Don Kenealy

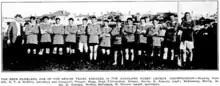
Kenealy in the Eden Ramblers side on 11 May 1912. He is 8th from the left.

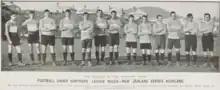
Kenealy in the 1912 Auckland rugby league side to play New Zealand at Eden Park.

Kenealy switched to rugby league in 1911 and played for Eden Ramblers from their foundation in 1911 to 1913. He was a back and captained the side in 1913. During the 1913 season the Eden senior team disbanded and Kenealy was granted a transfer by Auckland Rugby League to the City Rovers